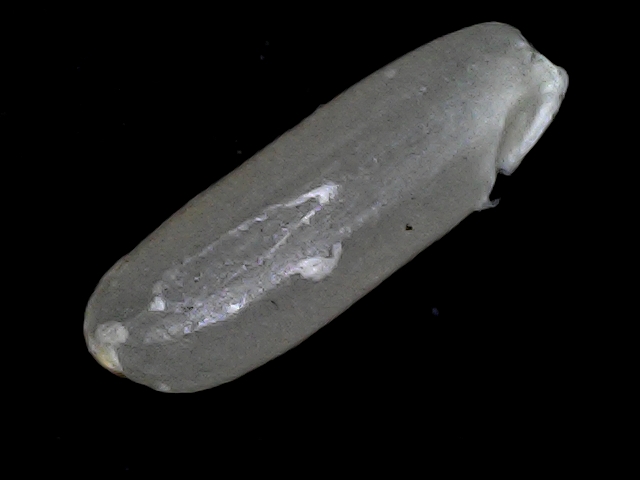
Rice variety: BD56